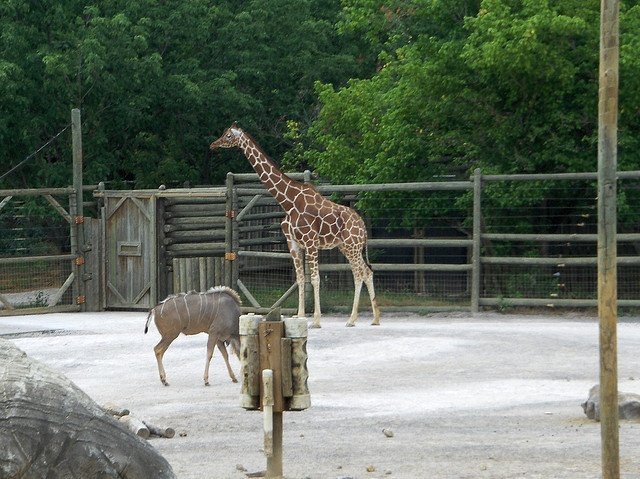
Giraffe standing outside next to another animal in a pen.
A giraffe and a wildebeest inside of a fenced in area.
a big giraffe stands in a caged area with another animal
A giraffe walking along a wooden fence next to a forest.
A giraffe and a small animal standing in a pen.